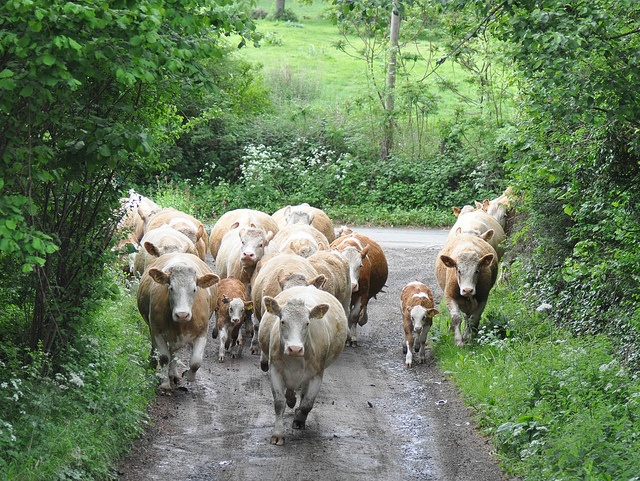
Several cows including a bay are traveling down a road.
A herd of cows walking down a dirt road.
Herd of cattle moving along a muddy road.
a herd of cows walk down a mud trail
A group of animals walking down a path.